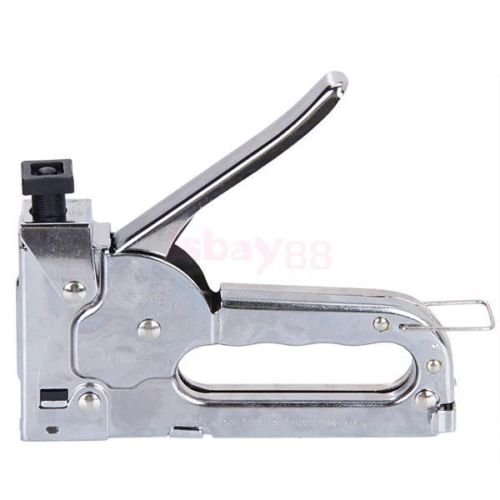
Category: stapler